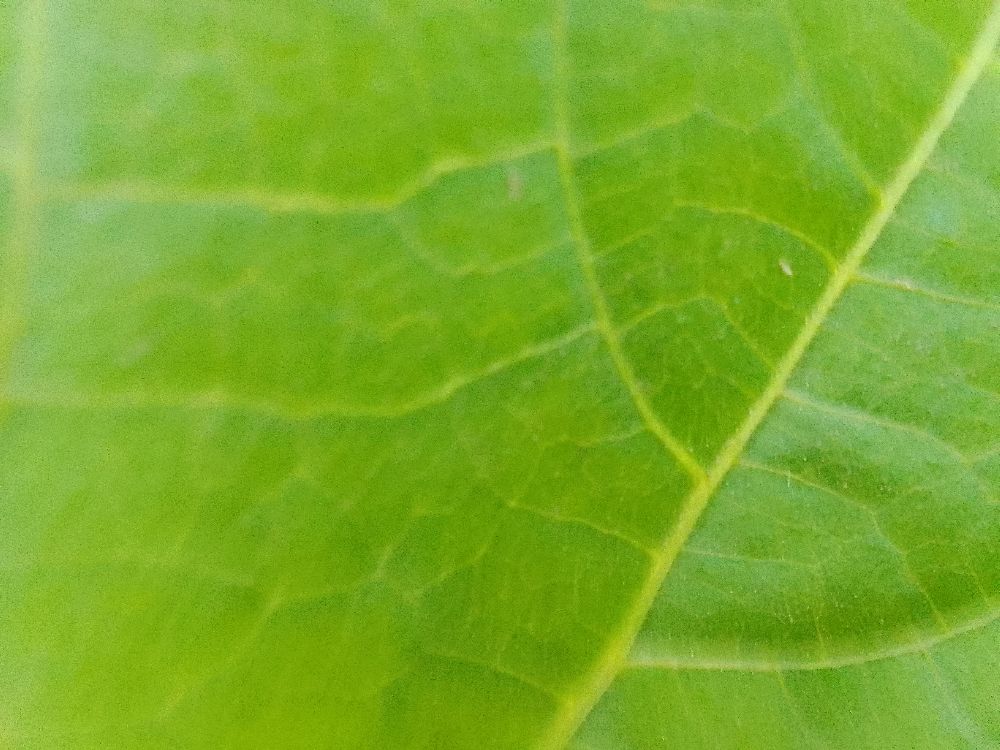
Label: healthy